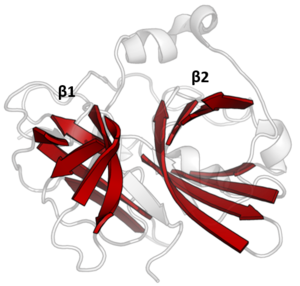
La protéase TEV, ou protéase du virus de la gravure du tabac, est une protéase à cystéine du virus de la gravure du tabac. Elle est apparentée à la chymotrypsine et catalyse l'hydrolyse de liaisons peptidiques situées en aval d'un résidu de glutamine, avec une spécificité particulière dépendant des six résidus en amont de cette liaison ; dans le cas du virus de la gravure du tabac, il s'agit de la séquence Glu–Xaa–Xaa–Tyr–Xaa–Gln, avec en aval un résidu Ser ou Gly. Cette enzyme est donc une endopeptidase. Elle forme la protéine A de l'inclusion nucléaire consécutive à une infection du tabac par l'ETV, d'où son nom systématique en anglais nuclear-inclusion-a endopeptidase. Son substrat naturel est la polyprotéine virale, mais les autres peptides qui contiennent la séquence appropriée sont également clivés.